Demand-led growth

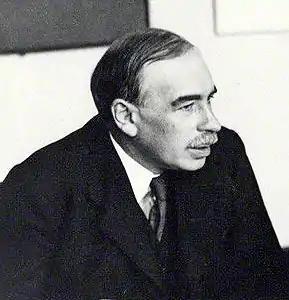
John M. Keynes

Demand-led growth is the foundation of an economic theory claiming that an increase in aggregate demand will ultimately cause an increase in total output in the long run. This is based on a hypothetical sequence of events where an increase in demand will, in effect, stimulate an increase in supply (within resource limitations). This stands in opposition to the common neo-classical theory that demand follows supply, and consequently, that supply determines growth in the long run.